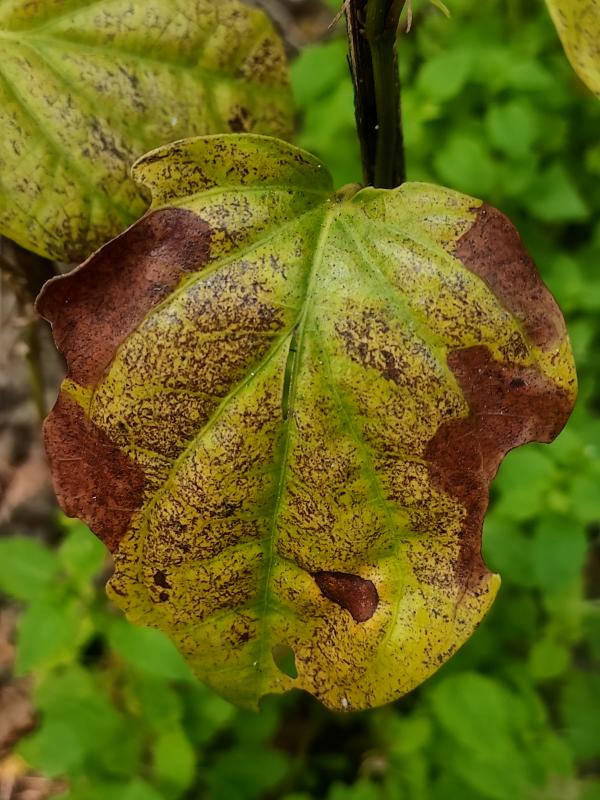
Label: Fungal_Brown_Spot_Disease